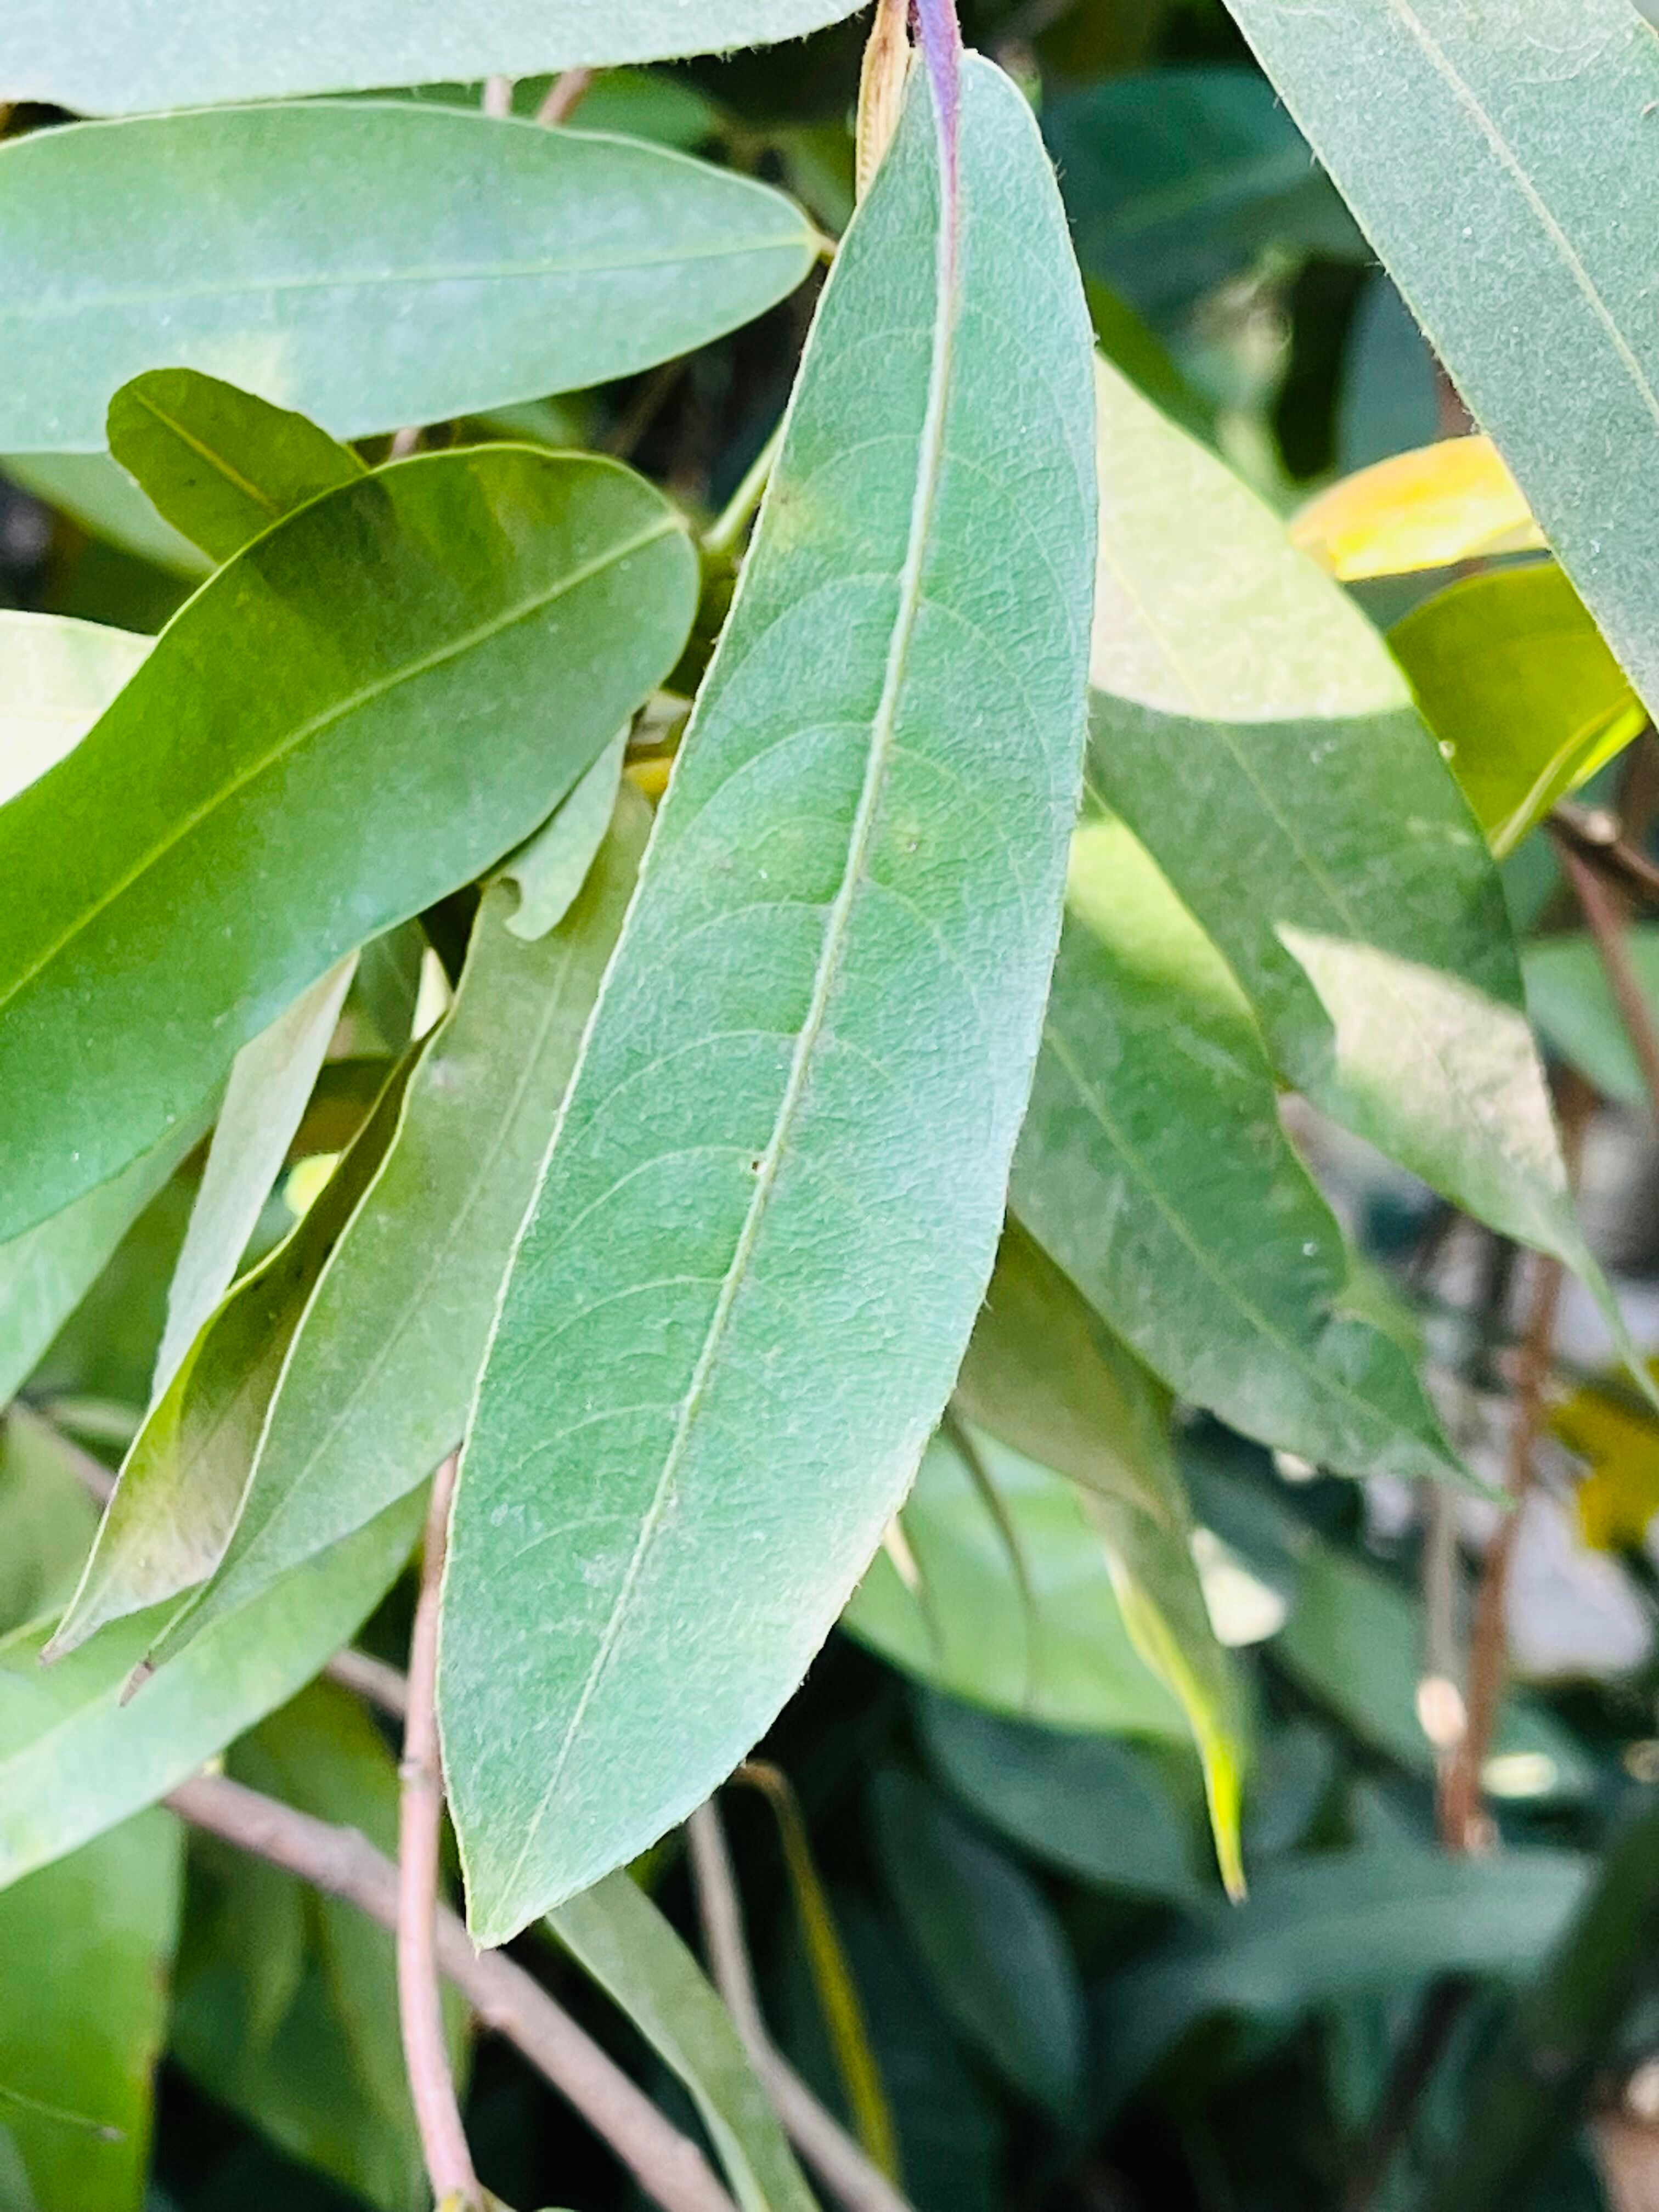
Plant species: terminalia-arjuna